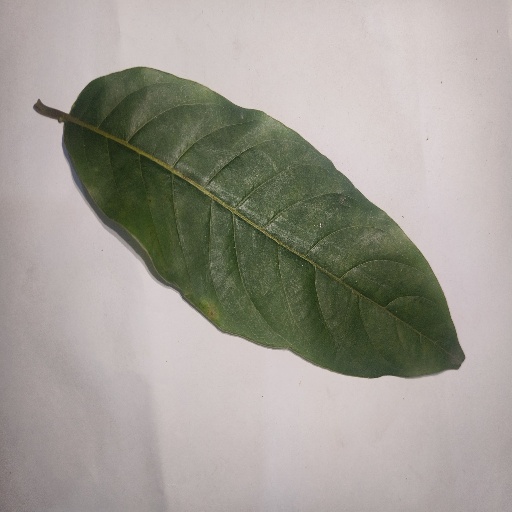
Species: HariTaki
Leaf condition: Healthy Leaf